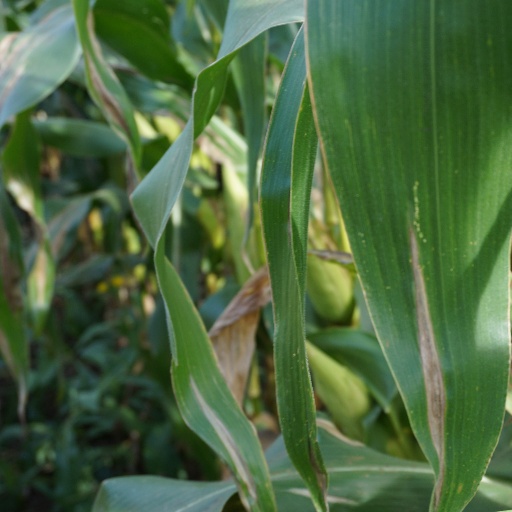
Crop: maize; corn